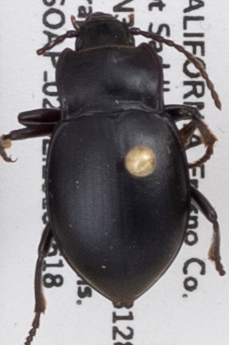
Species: Metrius contractus
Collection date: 2018-06-18
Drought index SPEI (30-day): -0.574
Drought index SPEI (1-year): -0.32
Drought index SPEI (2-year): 0.8